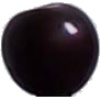
Label: Cherry Wax Black 1